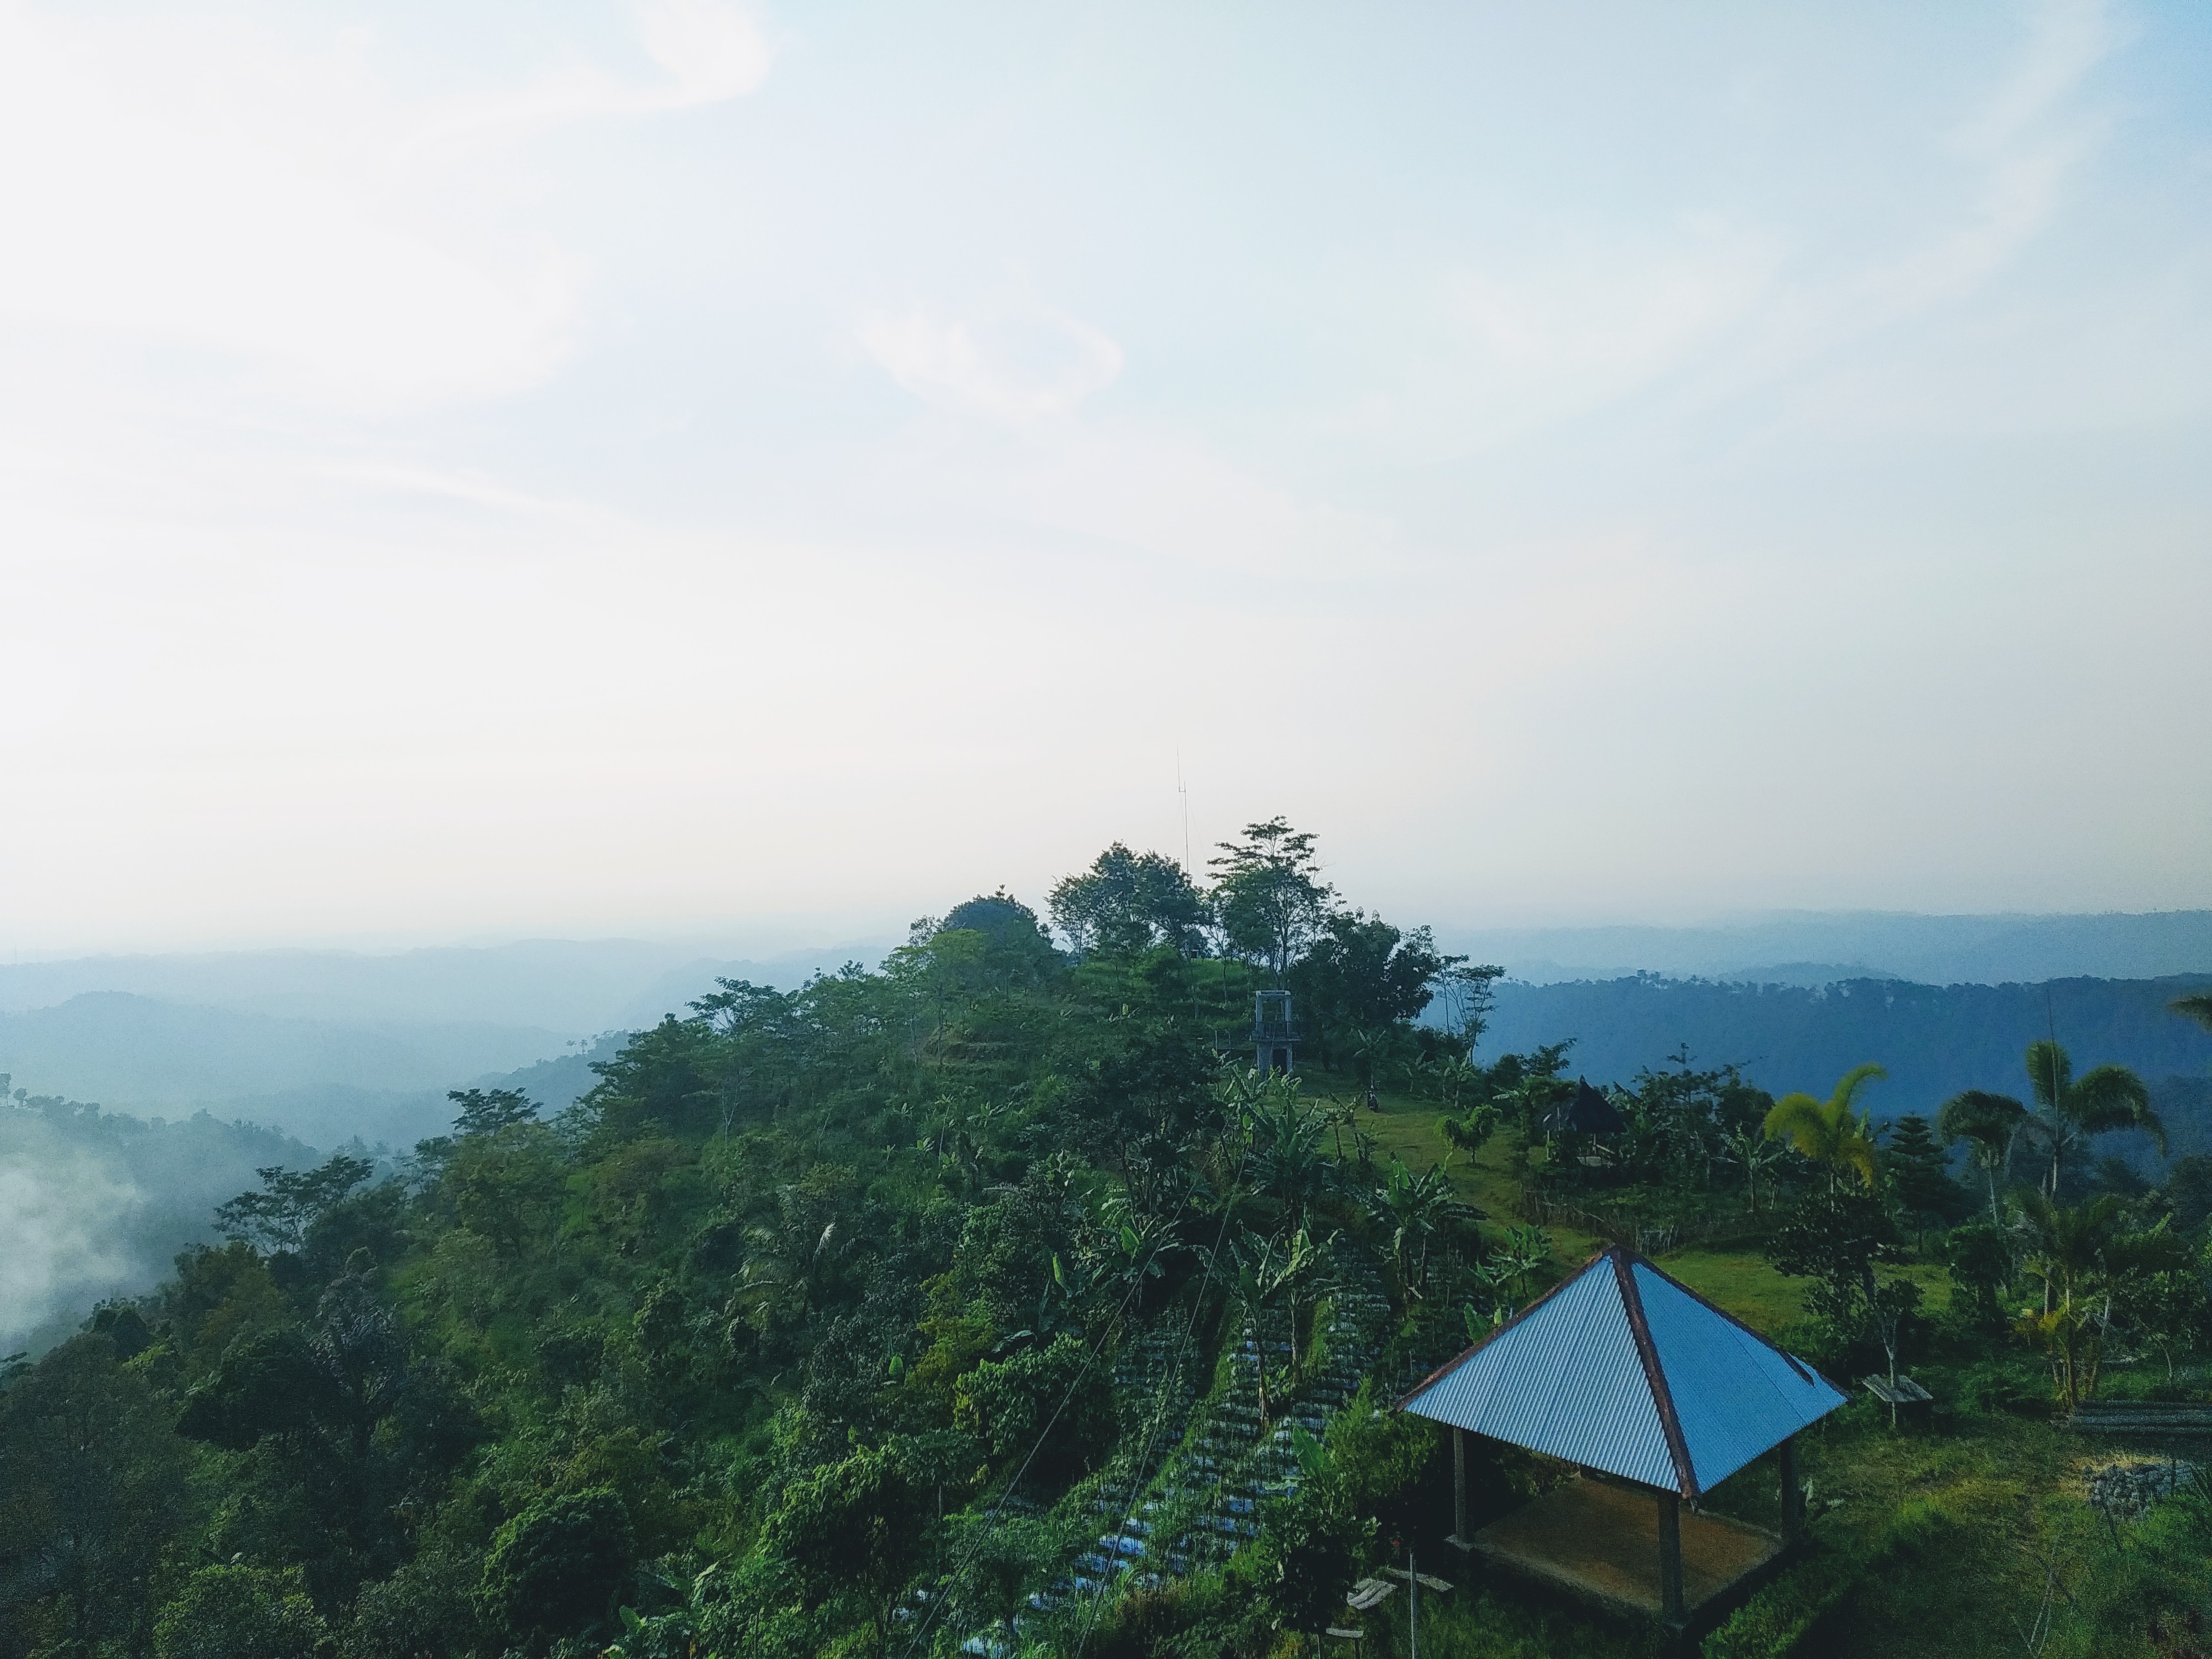
mountain, tree, refres, blue, green, camping, village, vegetation, mountainous landforms, plant community, leaf, hill, hill station, highland, atmospheric phenomenon, ecoregion, nature reserve, rural area, forest, slope, jungle, hut, haze, rainforest, tropics, thatching, fog, mist, plantation, temperate broadleaf and mixed forest, eco hotel, cottage, chaparral, valdivian temperate rain forest